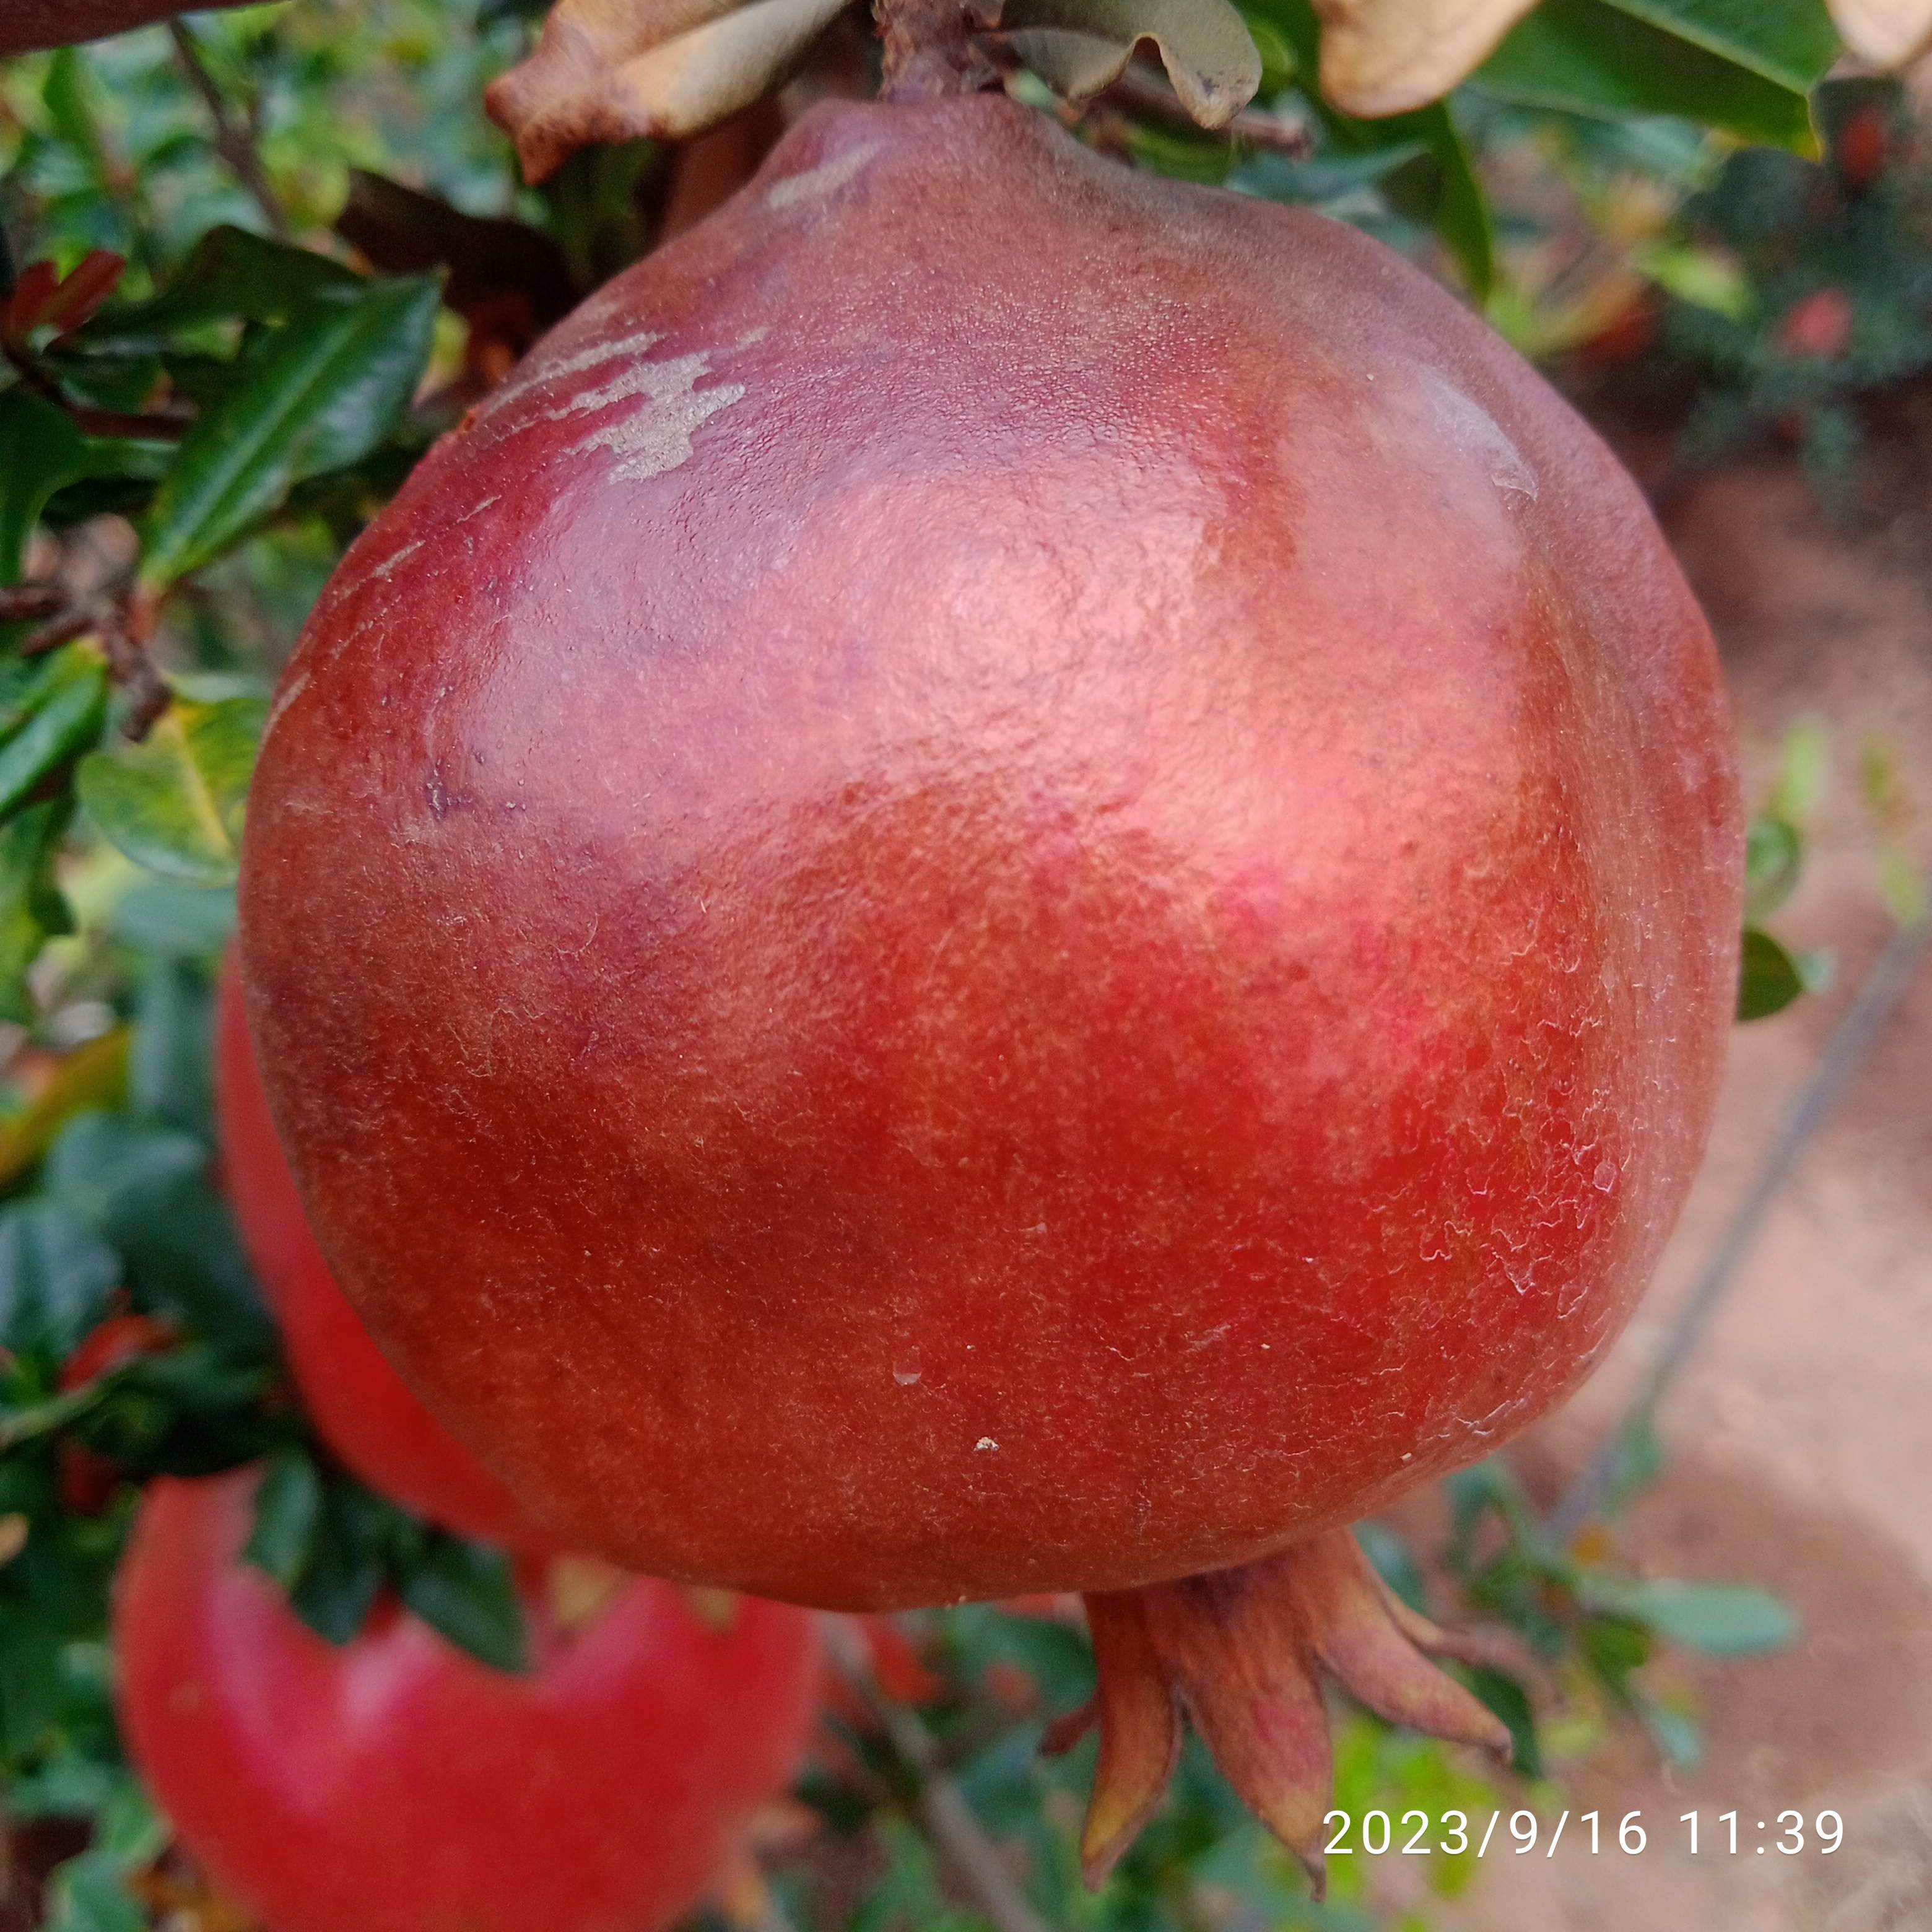
Label: Alternaria